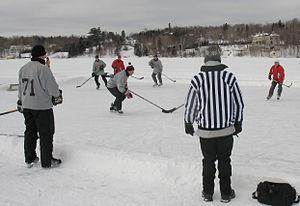
Pond Hockey Lac-Beauport, 6 février 2010. Capitale-Nationale, Province de Québec, Canada. Tournoi de hockey d'antan sur le lac Beauport comprenant 25 patinoires et 96 équipes.
Le hockey d'antan, ou Pond hockey en anglais, est une forme de hockey sur glace se déroulant à l'extérieur, sur un plan d’eau gelé avec un équipement restreint. La partie se dispute à quatre contre quatre, sans gardiens de but.